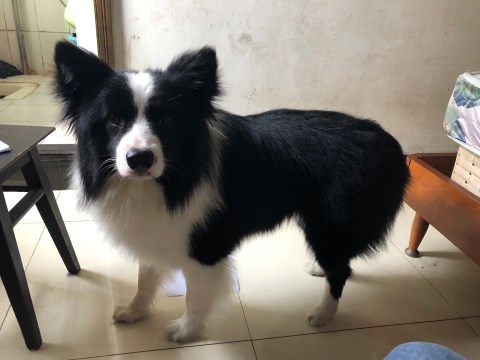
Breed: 2594-n000109-Border_collie